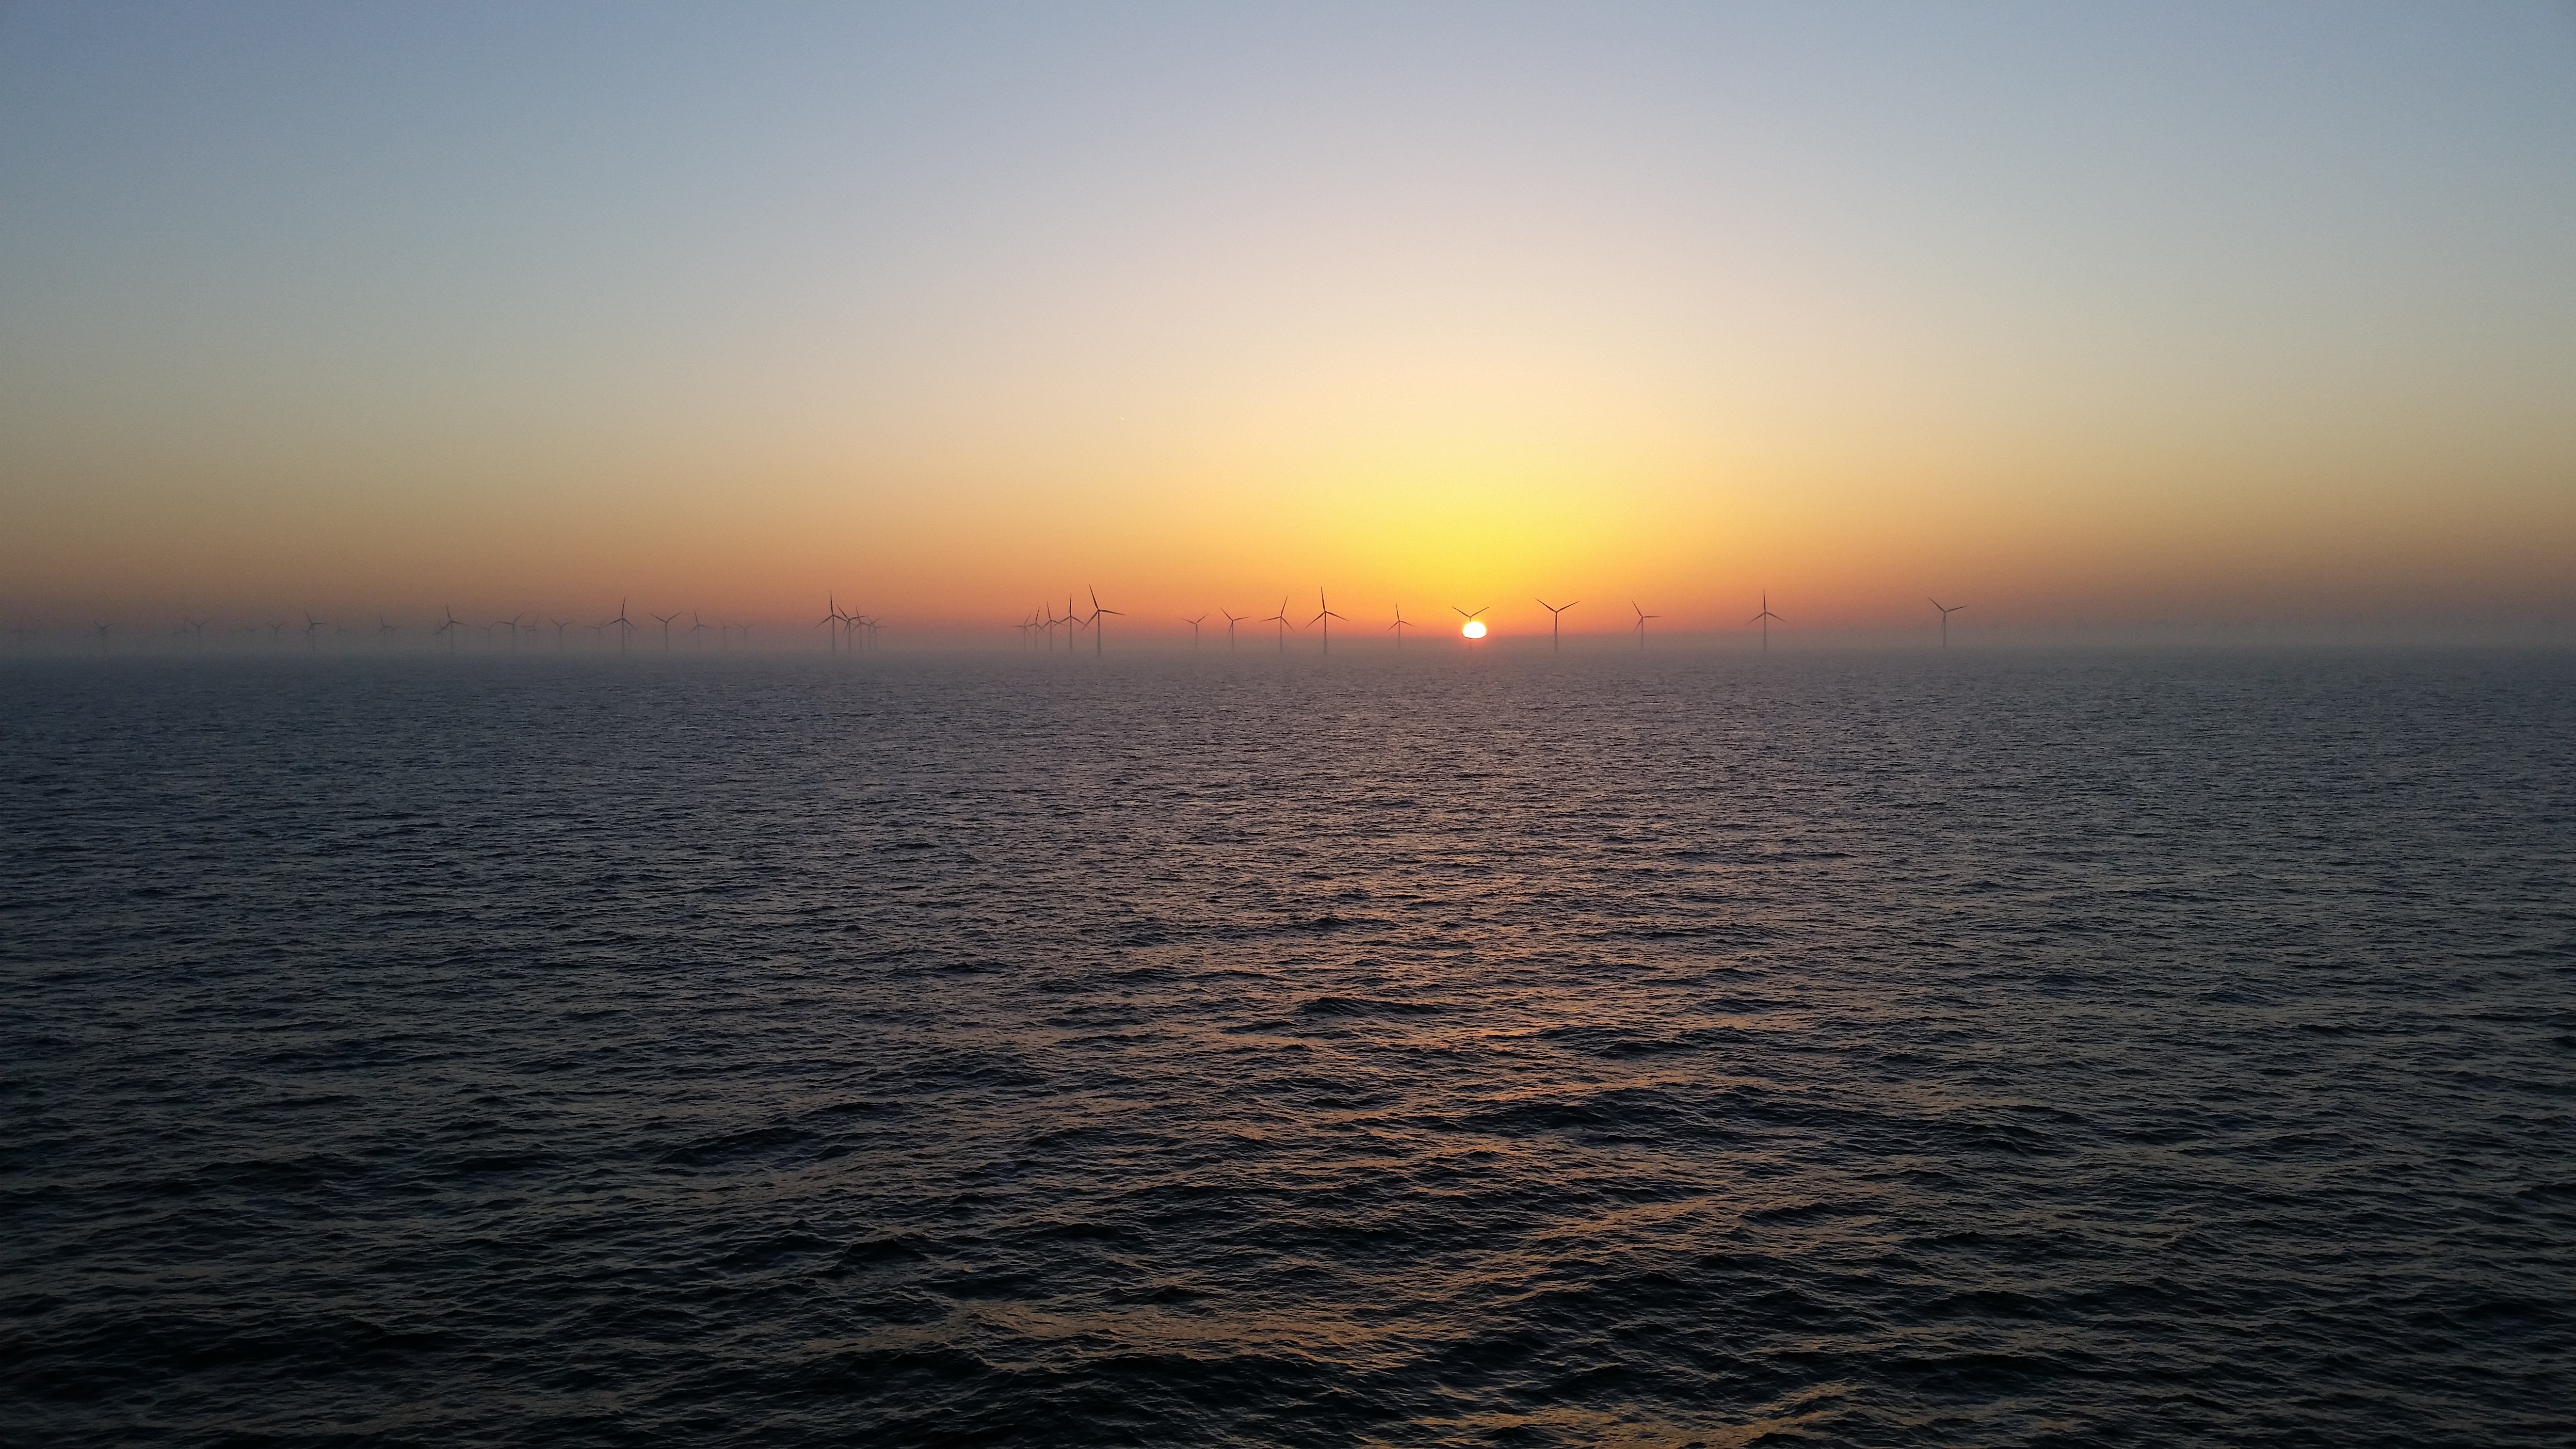
sea, coast, water, ocean, horizon, sun, sunrise, sunset, sunlight, morning, dawn, dusk, vehicle, bay, wind turbine, electricity, channel, cape, afterglow, wind wave